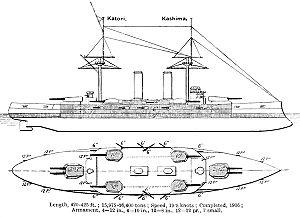
La classe Kashima fut la troisième classe de cuirassés de type pré-dreadnought de la Marine impériale japonaise.